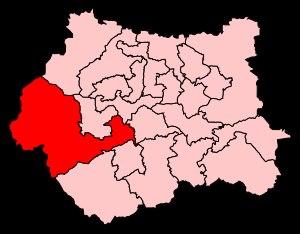
La circonscription de Calder Valley est une circonscription électorale britannique située dans le Yorkshire de l'Ouest.